Bắc Kạn province

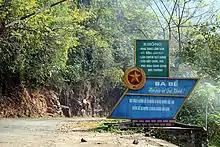
Park sign near the lake management station

There are 65 mammal species in the park. The prominent ones are Owston's civet ("Chrotogale owstoni"; globally vulnerable), Francois' leaf monkey ("Trachypithecus francoisi") and Tonkin snub-nosed monkey ("Rhinopithecus avunculus"; globally critically endangered). The other species include Chinese pangolin ("Manis pentadactyla"), slow loris ("Nycticebus coucang"), rhesus macaque, stump-tailed macaque, François' langur, Asian black bear, European otter, Asian golden cat, mainland serow, red giant flying squirrel, particolored flying squirrel ("Hylopetes alboniger"), hairy-footed flying squirrel as well as 27 bat species.